Danger Signal

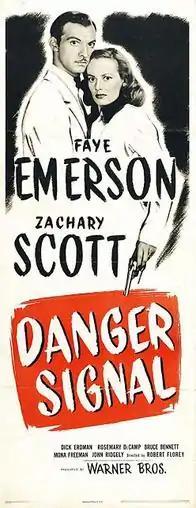
Theatrical release poster

Danger Signal is a 1945 American film noir starring Faye Emerson and Zachary Scott. The screenplay was adapted from the 1939 novel of the same name by Phyllis Bottome.